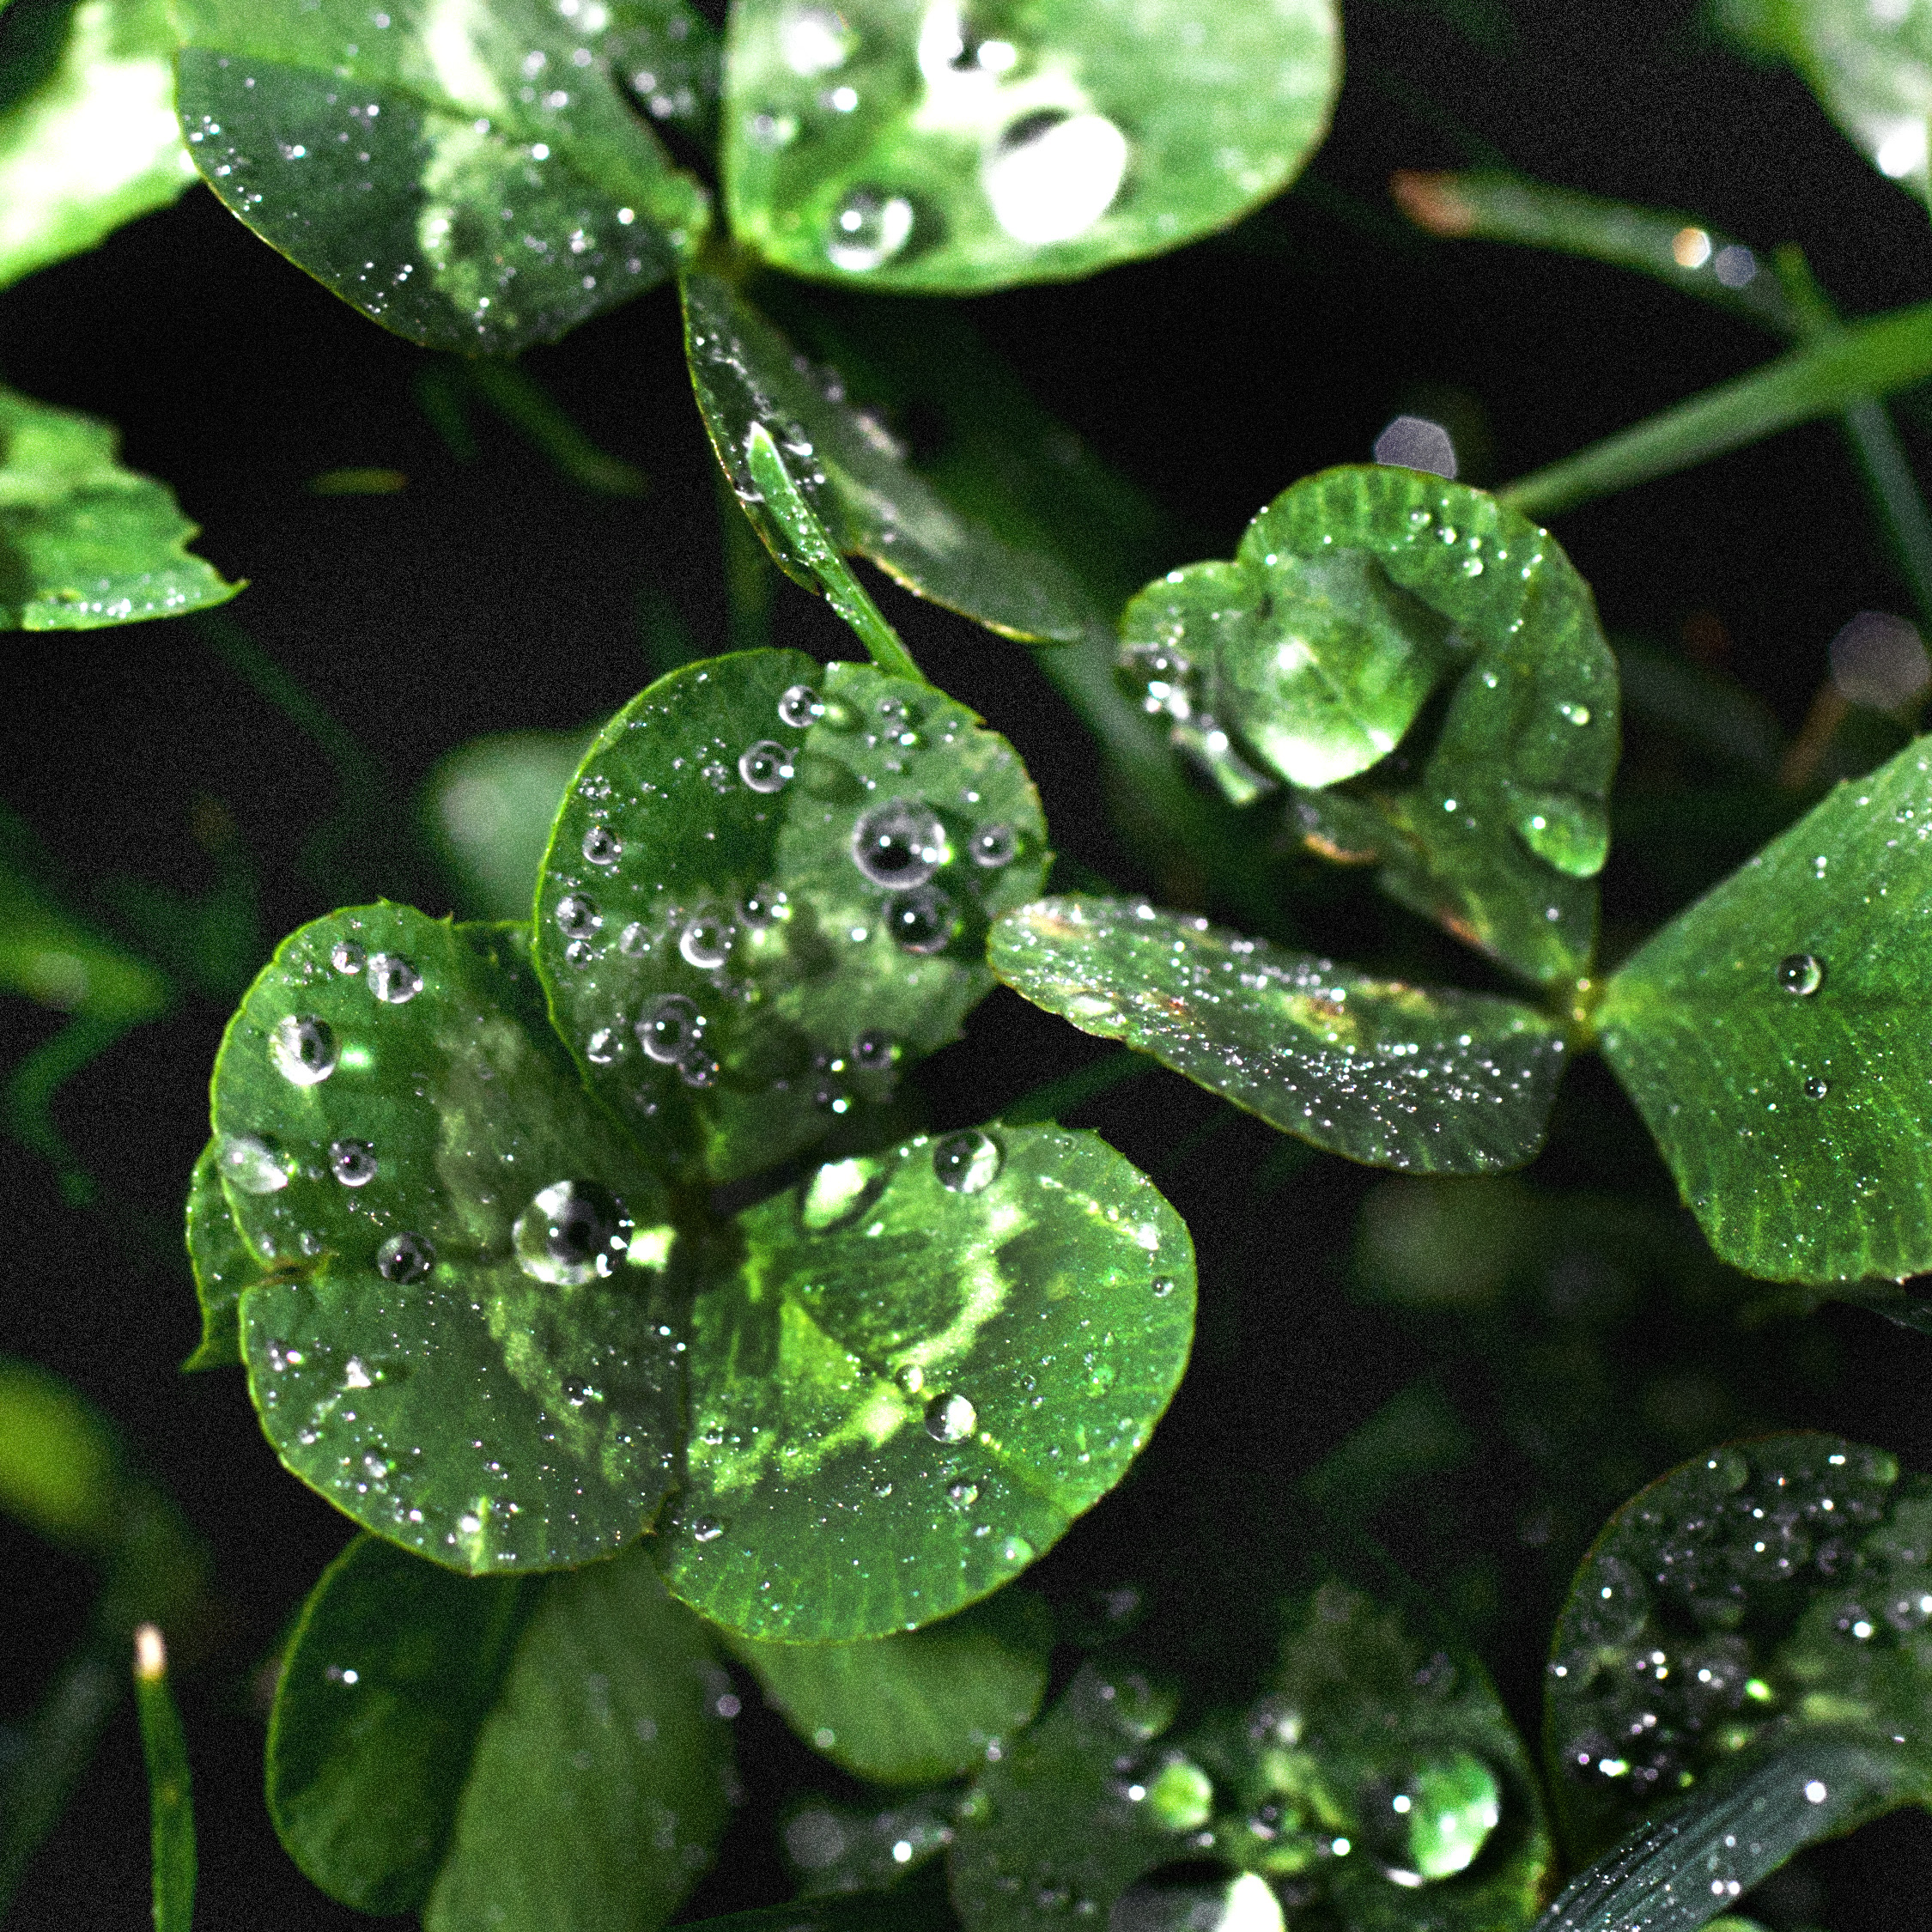
water, drop, dew, plant, leaf, flower, green, flora, clover, leaves, shrub, drops, shamrock, irish, moisture, h2o, surfacetension, stpatrick, macro photography, flowering plant, onmylawn, annual plant, land plant